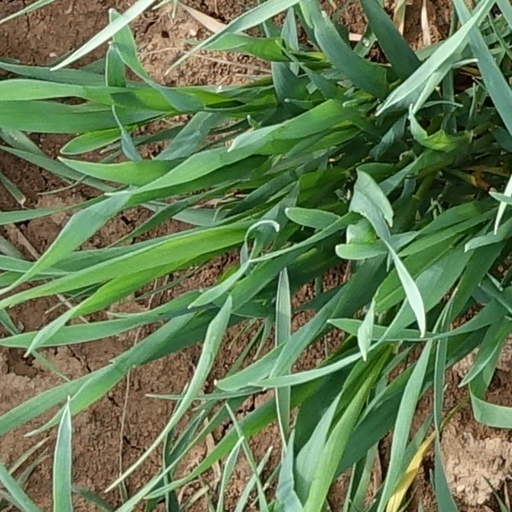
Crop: wheat